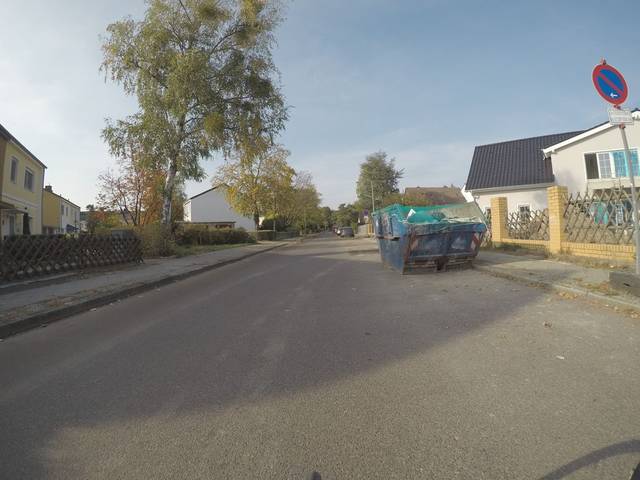
Region: Germany
Coordinates: 52.423, 13.424